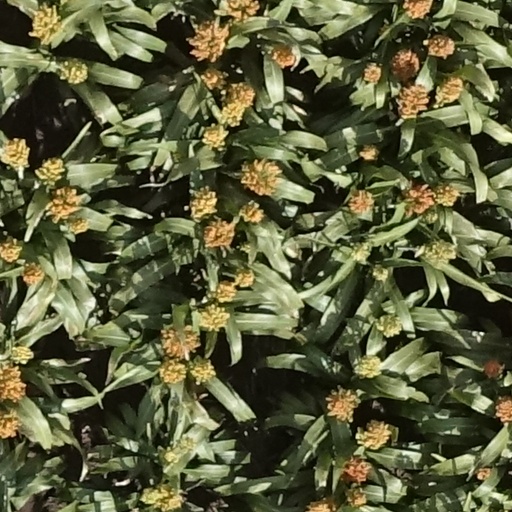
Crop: sorghum